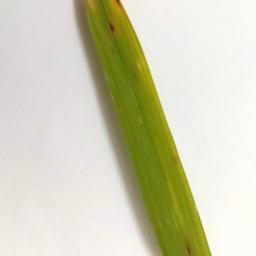
Label: Rice___Brown_Spot